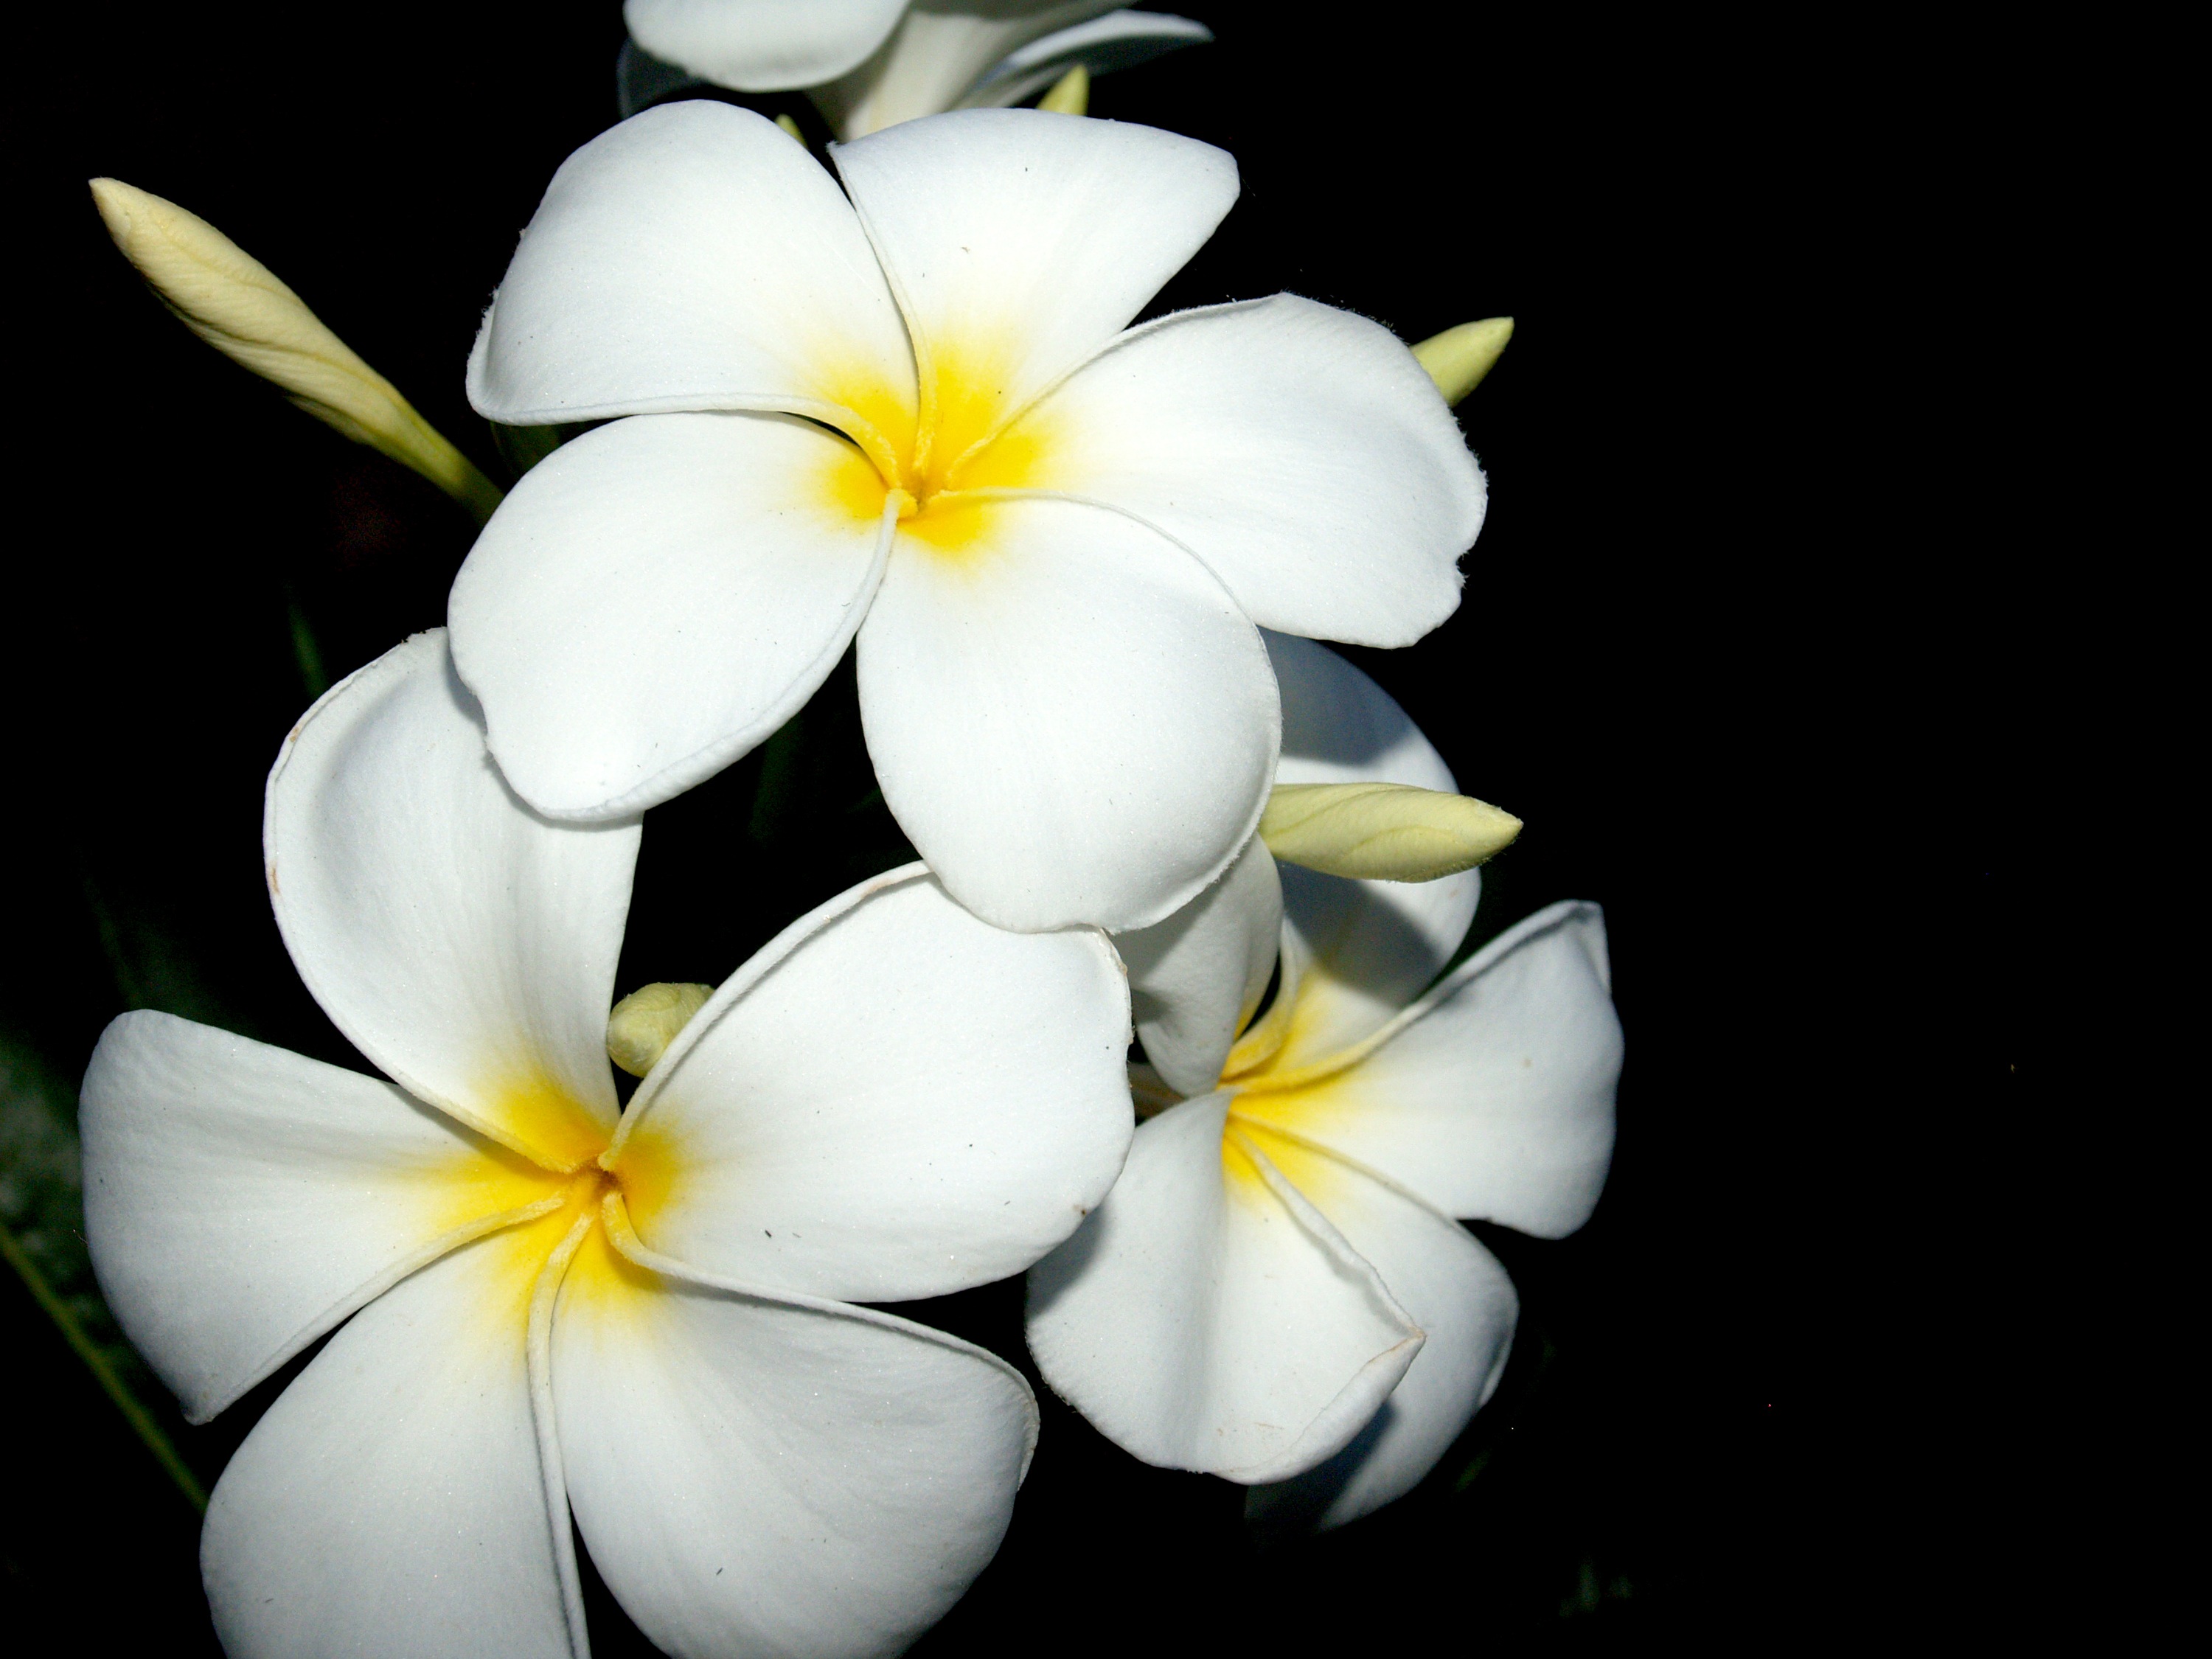
tree, nature, blossom, plant, white, flower, petal, bloom, isolated, summer, floral, decoration, relax, tropical, botany, blooming, yellow, closeup, flora, background, spa, beauty, beautiful, plumeria, scent, macro photography, frangipani, jasmine, flowering plant, land plant